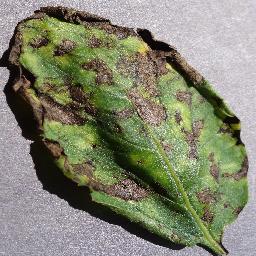
Etiqueta: Tizon_Temprano